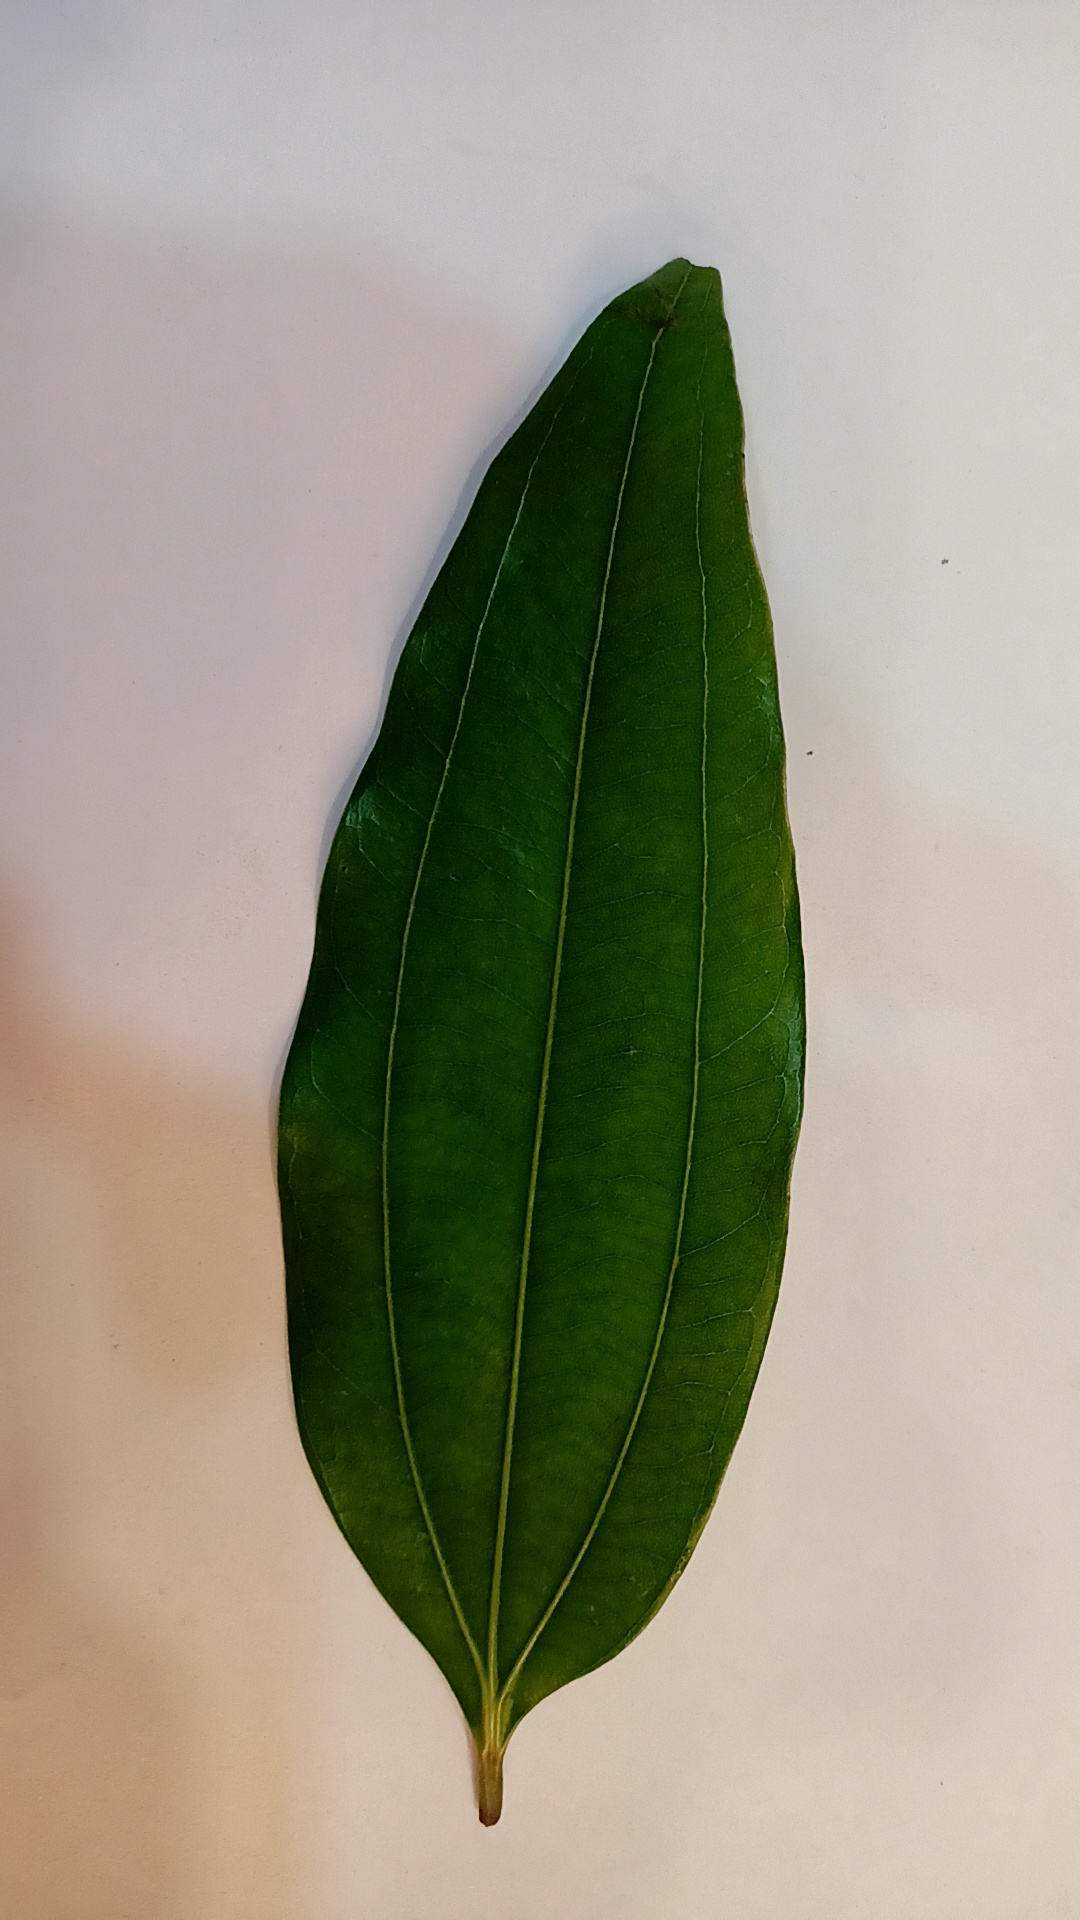
Label: Healthy